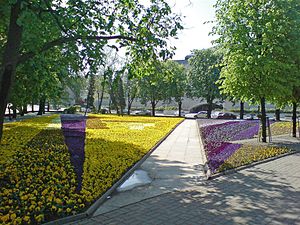
Bronzenatten / Efterdønninger
Tõnismägi, efter flytningen af monumentet, den 27. maj 2007
Bronzenatten eller April-urolighederne henviser til de bølleoptøjer, der fandt sted i Estlands hovedstad Tallinn natten mellem den 26. april og 27. april 2007 og de følgende dage og nætter i forbindelse med omflytningen af et krigsmonument, Bronzesoldaten, fra sit hidtidige opstillingssted på Tõnismägi til en nærligggende soldaterkirkegård.